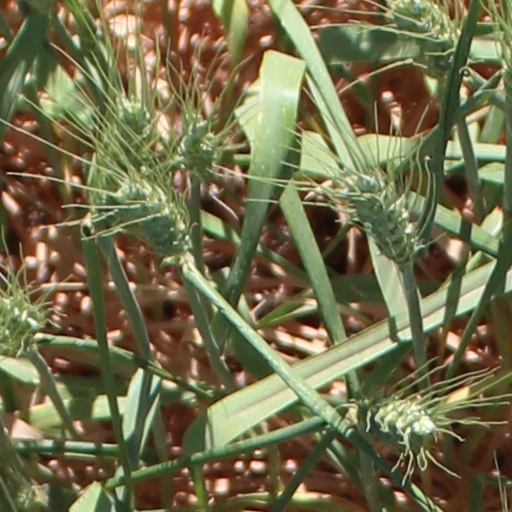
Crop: wheat